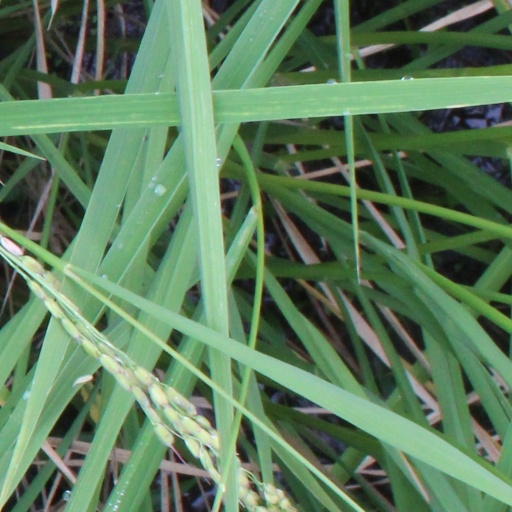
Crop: rice